History of sundials

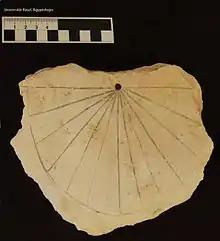
World's oldest known sundial, from Egypt's Valley of the Kings (c. 1500 BC), used to measure work hours.

A sundial is a device that indicates time by using a light spot or shadow cast by the position of the Sun on a reference scale. As the Earth turns on its polar axis, the sun appears to cross the sky from east to west, rising at sun-rise from beneath the horizon to a zenith at mid-day and falling again behind the horizon at sunset. Both the azimuth (direction) and the altitude (height) can be used to create time measuring devices. Sundials have been invented independently in every major culture and became more accurate and sophisticated as the culture developed.